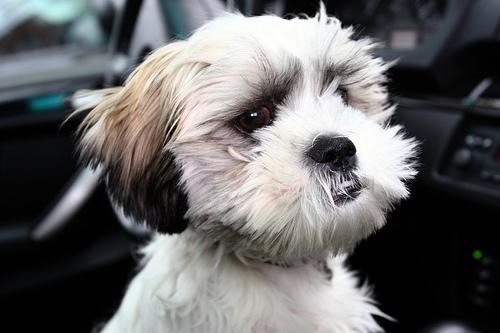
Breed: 361-n000123-Shih_Tzu